Tommy Thumb's Song Book

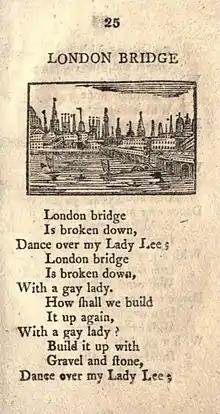
The first page of "London Bridge is Falling Down" from an 1815 edition

Tommy Thumb's Song Book is the earliest known collection of British nursery rhymes, printed in 1744. No original copy has survived, but its content has been recovered from later reprints. It contained many rhymes that are still well known.